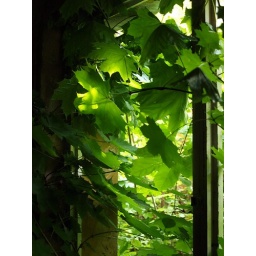
Leafes which come through the window of a house in the woods